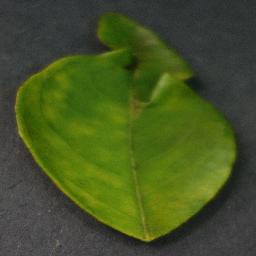
Label: Orange___Haunglongbing_(Citrus_greening)